David Parry (American football)

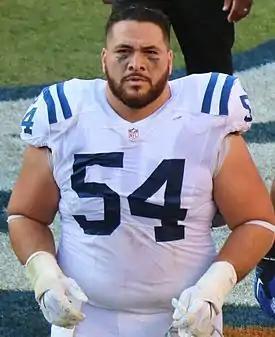
Parry with the Indianapolis Colts in 2016

David Robert Parry (born March 7, 1992) is a former American football defensive tackle. He played college football at Stanford, and was drafted by the Indianapolis Colts in the fifth round of the 2015 NFL draft.